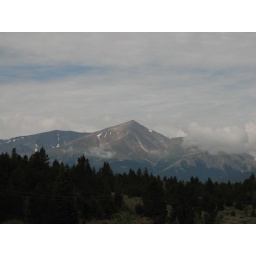
Shot from hotel in Leadville. About 10 miles from the base of the mountain